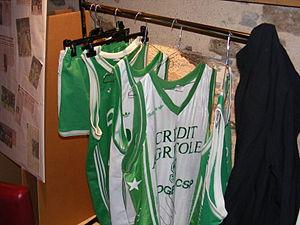
Cet article présente l'histoire du Limoges Cercle Saint-Pierre.
Le Limoges Cercle Saint-Pierre, encore appelé Limoges CSP ou CSP, est un club de basket-ball français, créé en 1929 et basé à Limoges.